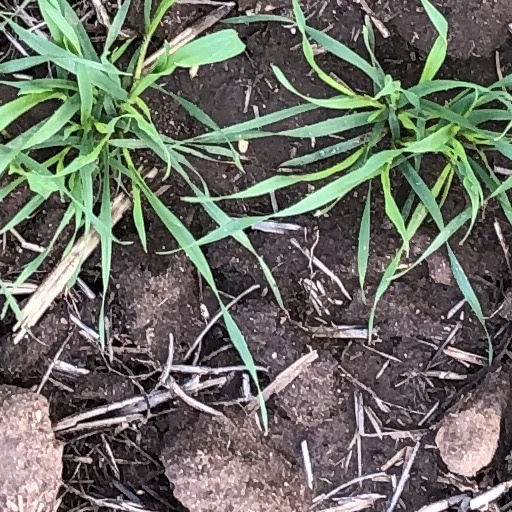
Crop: wheat